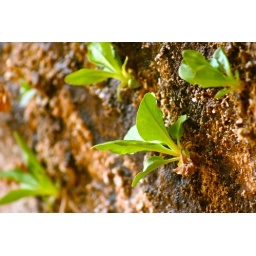
Buds in rock face